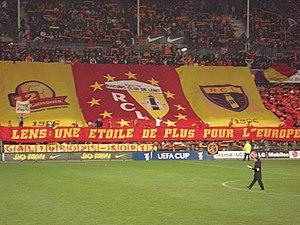
Cette page présente l'historique complet des matchs de coupes d'Europe disputés par le Racing Club de Lens depuis 1975. Au total 80 matchs européens ont été disputés par le Racing, et également 12 rencontres de Coupe Intertoto. Lens a commencé son aventure européenne le 17 septembre 1975 au Whitehall Stadium, lors des seizièmes de finale disputés face au club irlandais du Home Farm.
C'est la 16ᵉ saison consécutive du Racing Club de Lens parmi l'élite.